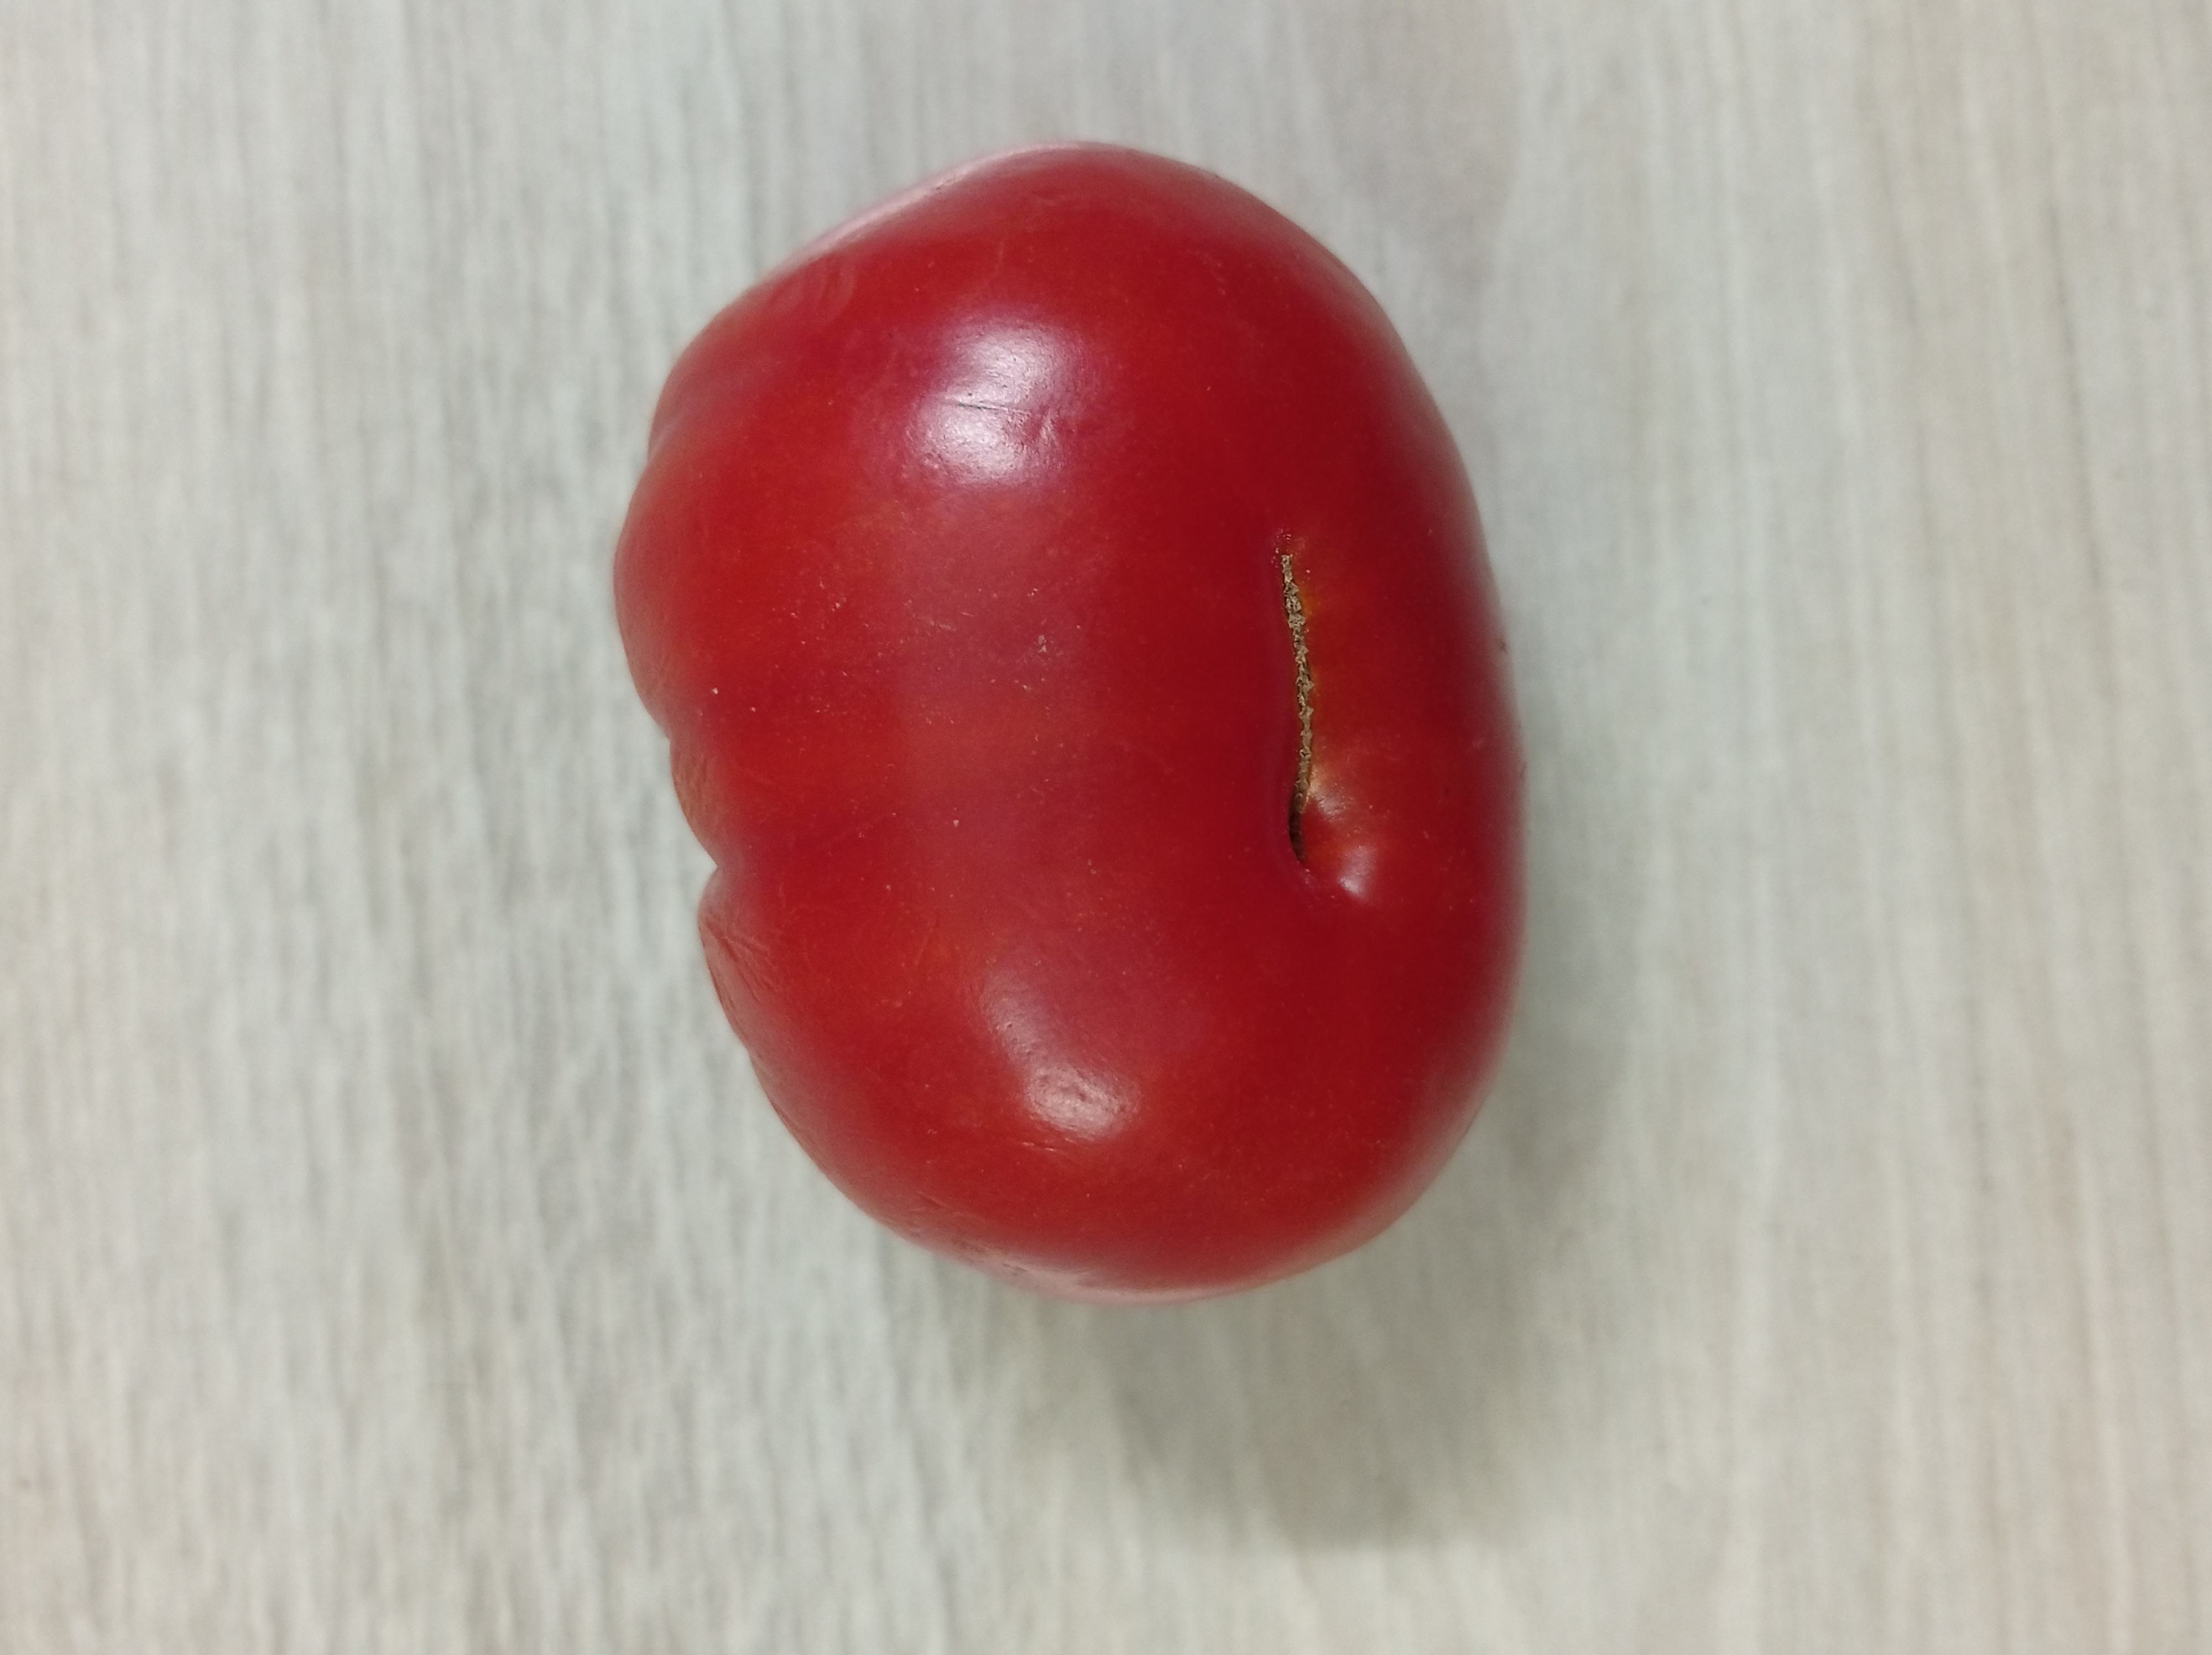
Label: Fresh